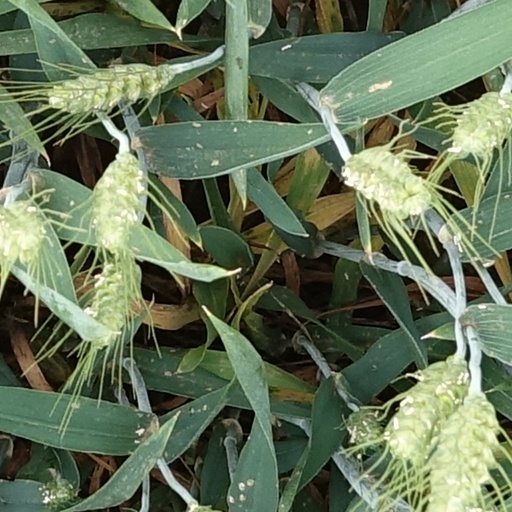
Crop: wheat